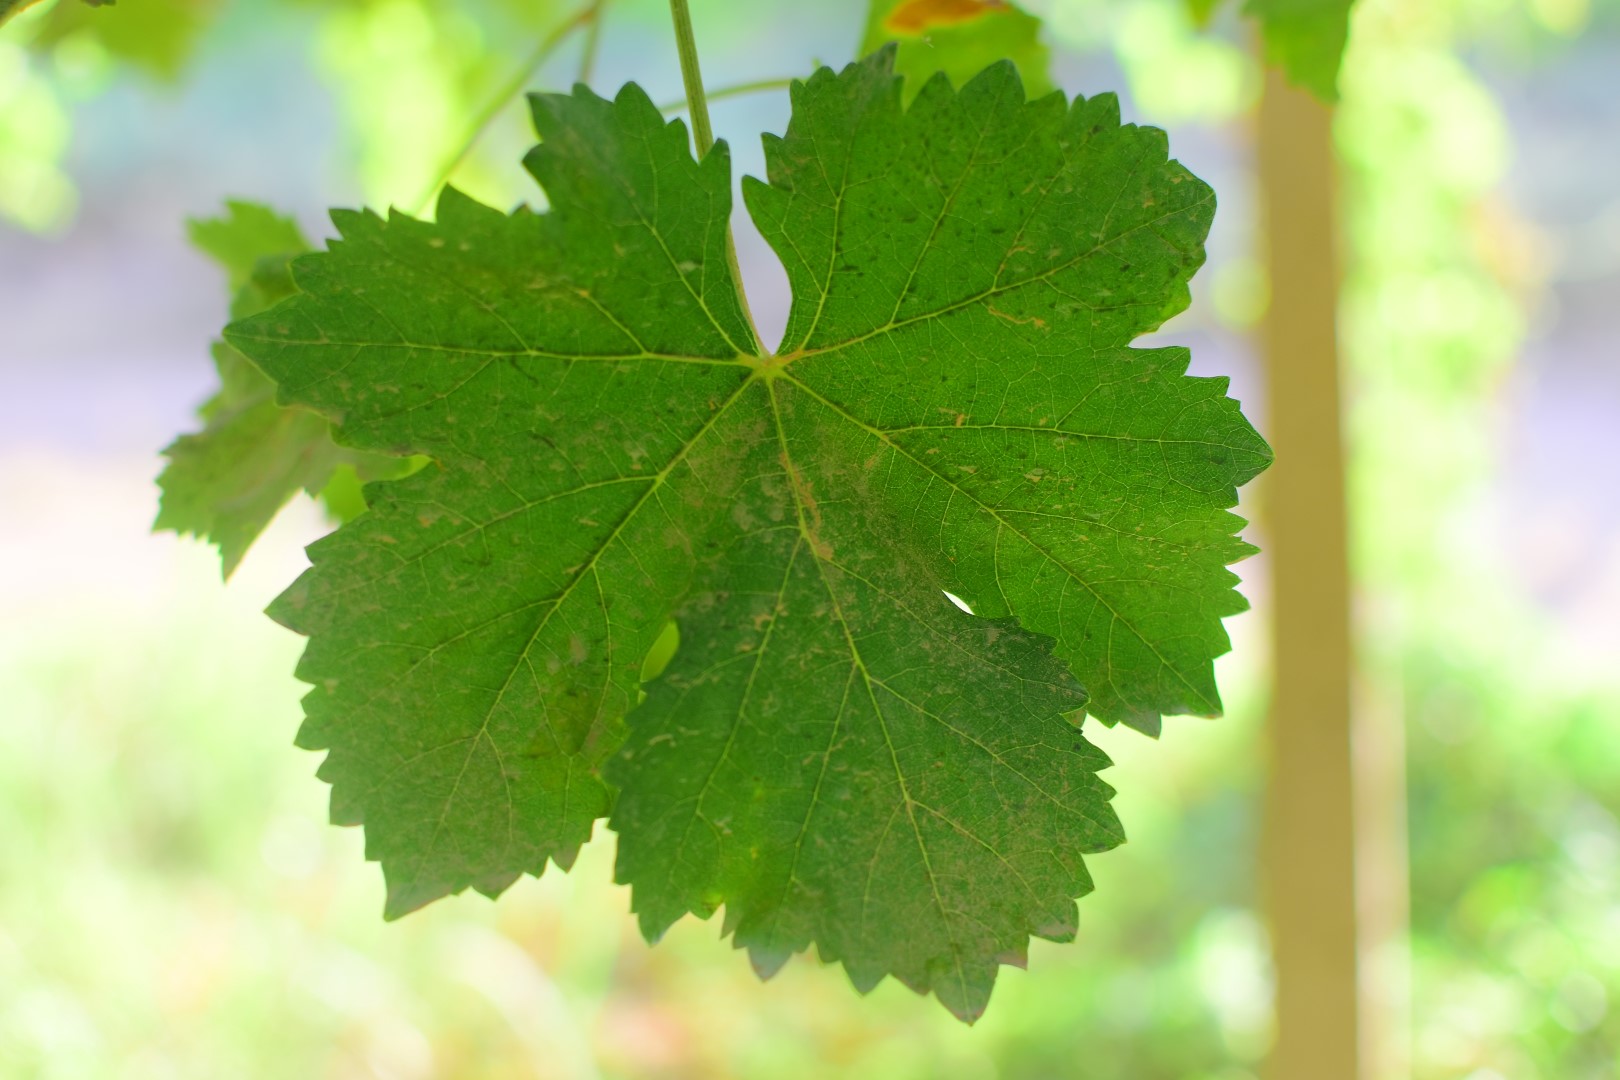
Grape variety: Deas Al-Annz